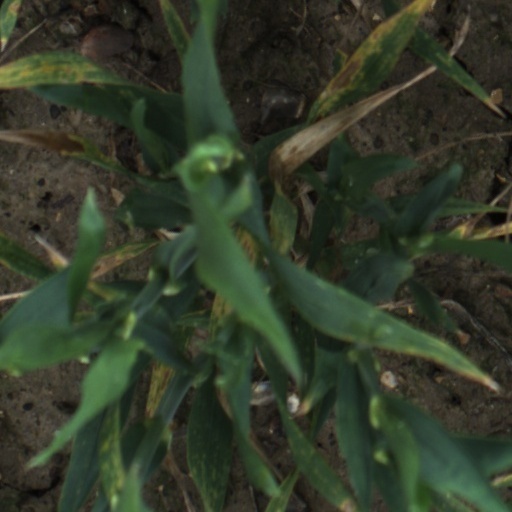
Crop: wheat